History of the New York Giants (1925–1978)

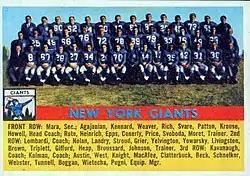
The 1956 NFL champion team

Although they signed McBride, who had spent the 1934 season playing on a semi-pro team, before the game, the Western Division champion Bears were still 2½–1 favorites. The Giants defeated the previously unbeaten Bears, however, 30–13 at the Polo Grounds on an icy field with temperatures peaking at 25 degrees. Before the game, team treasurer John Mara talked with Owen and captain Ray Flaherty about the frozen field conditions. Flaherty suggested the Giants wear sneakers on the frozen field, as he had played in a game under similar circumstances at Gonzaga and the sneakers proved to be effective. Mara dispatched equipment manager Abe Cohen to get as many sneakers as he could get. Due to traffic and the inability to find any athletic goods stores open on Sunday, Cohen was unable to return before the game started and New York, wearing conventional footwear, trailed 10–3 at the end of the first half. Realizing time was short, Cohen went to Manhattan College—where he had a key to the equipment and locker rooms—and returned to the Polo Grounds at halftime with nine pairs of basketball sneakers, saying that "nine pairs was all I could get." Players donned the sneakers and the Giants, after allowing the Bears another field goal late in the third period, responded with 27 unanswered points in the fourth quarter to win their first NFL Championship game. When they took the lead 17–13 on a touchdown run by Strong, the game had to be stopped because hundreds of fans ran onto the field to celebrate. The game would come to be known as "The Sneakers Game", and the 27 points the Giants scored in the fourth quarter set a single-quarter championship game scoring record that stood for decades. Fans converged on the field after the game, tearing down one of the goal posts. After the game offensive tackle Len Grant expressed his gratitude, saying "God bless Abe Cohen." Oddly, the team's performance was also aided by the consumption of alcohol. The team's trainer felt that whiskey could warm the players up, and he put some into their paper cups. Strong scored a touchdown on the next play, and the trainer did the same thing on the next drive, which again ended in a touchdown. Fearing drunkenness, water was returned to their cups once the team had the lead.